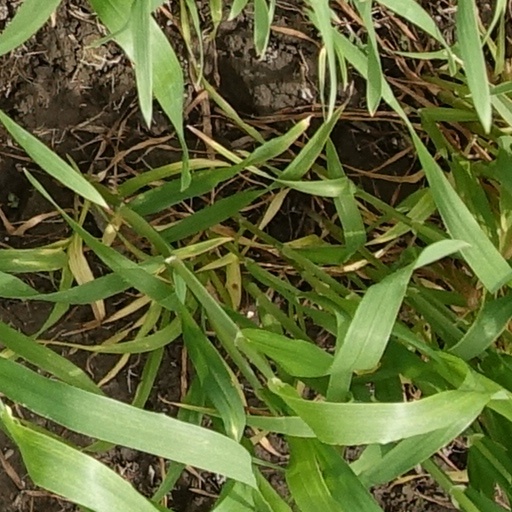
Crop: wheat